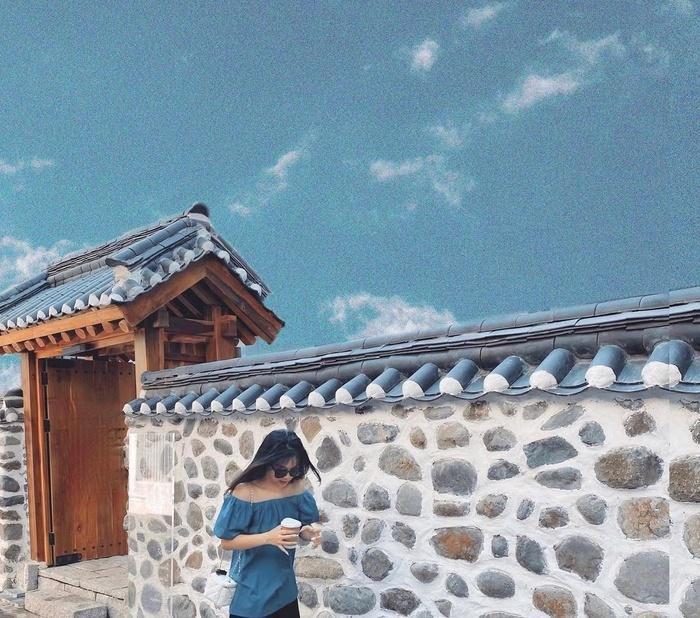
ngoài quần áo ra thì cô gái mang theo kính râm, túi xách và cốc nước bên người